Denton County Courthouse-on-the-Square

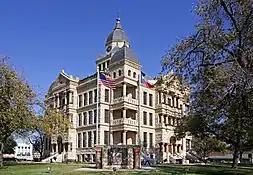
Courthouse in 2005

The Denton County Courthouse-on-the-Square is the former courthouse of Denton County located in the county seat Denton, Texas. The Denton County Courthouse-on-the-Square was constructed in 1896. In addition to county offices, the "Courthouse-on-the-Square Museum" also calls it home. The courthouse is listed on the National Register of Historic Places.